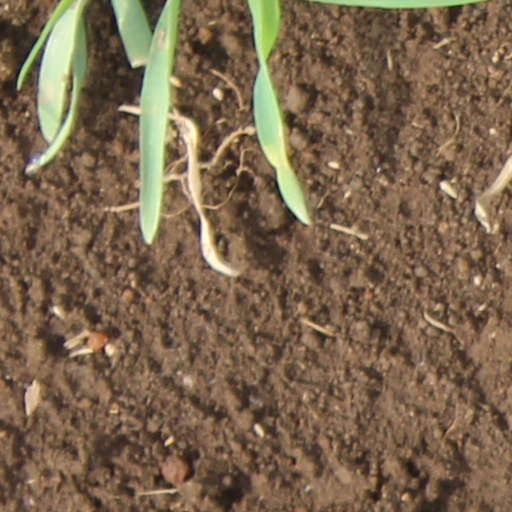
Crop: wheat